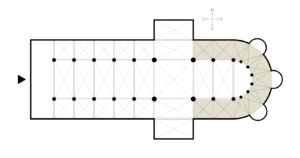
Koromgang
Koromgang eller choir aisles = ambulatorium
Koromgang er en gang omkring koret i en kirke. Under Paris' belejring benyttede man koromgangen i Notre Dame som lazaret.